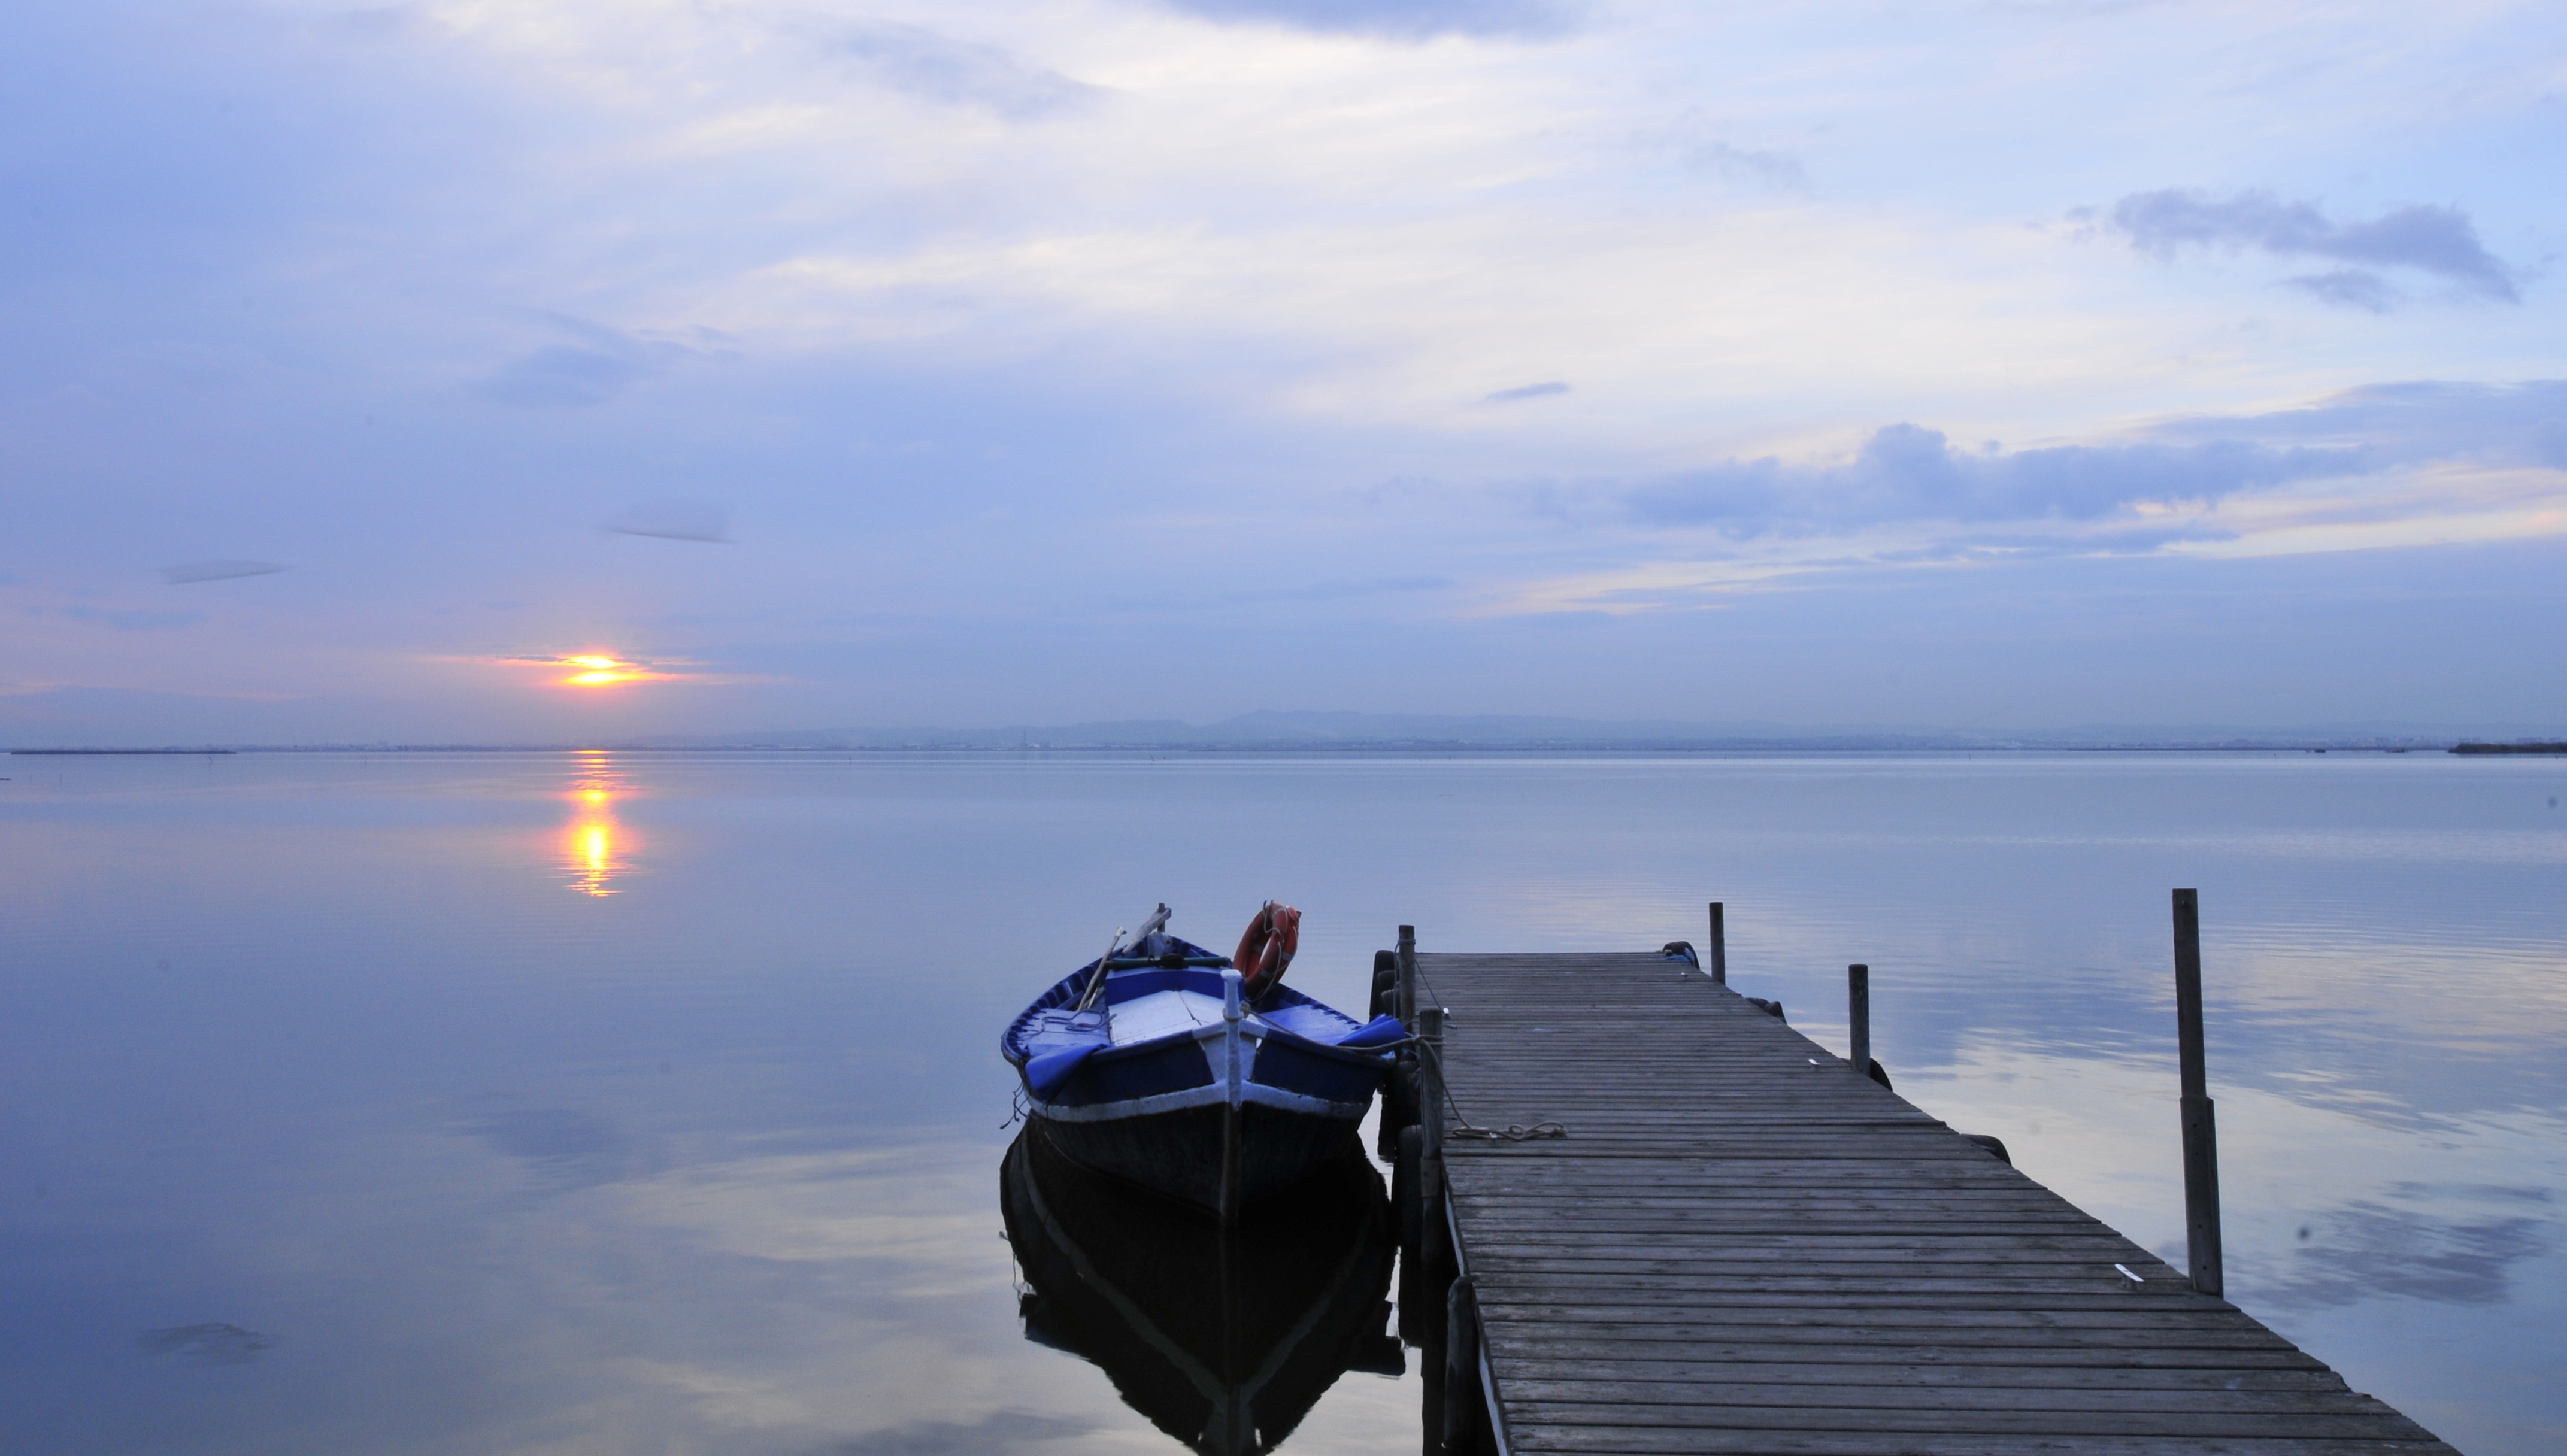
beach, sea, coast, nature, ocean, horizon, cloud, sky, sunset, sunlight, morning, shore, lake, dawn, dusk, evening, reflection, mediterranean, heaven, vehicle, bay, jetty, clouds, landscapes, valencia, natural wonders, albufera